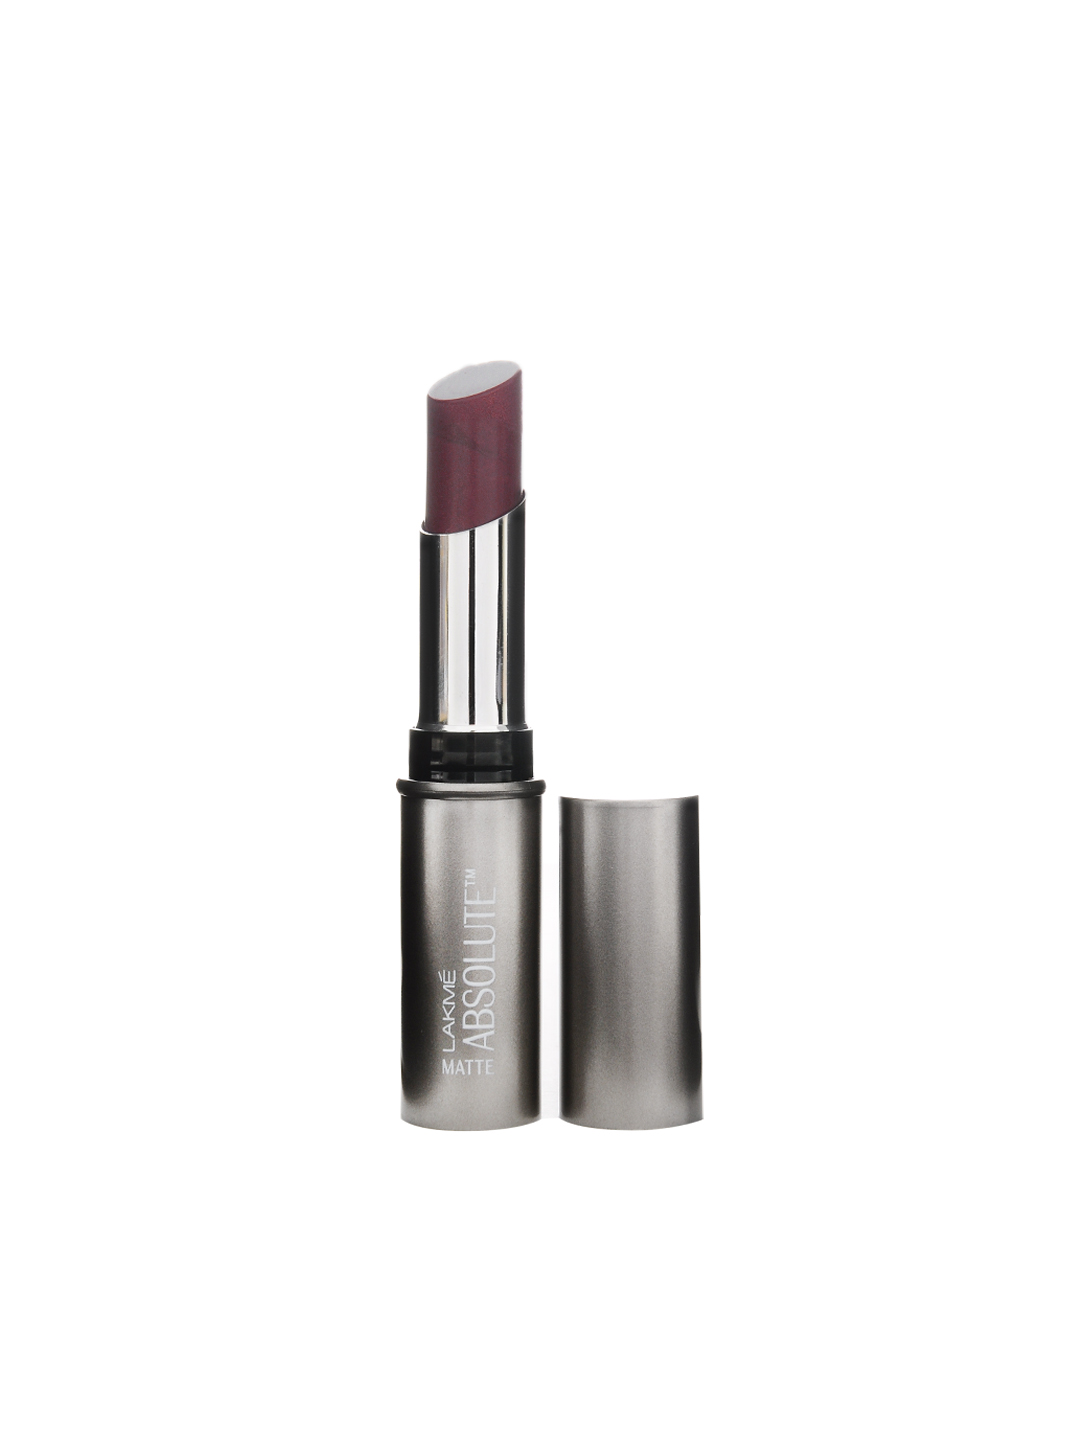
Lakme Absolute Matte Milan Red Lipstick 48
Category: Personal Care / Lips / Lipstick
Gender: Women
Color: Red
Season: Spring 2017
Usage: Casual